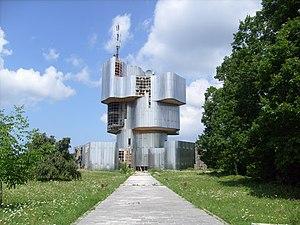
Gvozd est une municipalité située dans le comitat de Sisak-Moslavina, en Croatie. Le siège de la municipalité est situé à Vrginmost. Au recensement de 2011, la municipalité comptait 2 970 habitants, dont 66,53 % de Serbes et 32,02 % de Croates ; la localité la plus peuplée, Vrginmost, comptait 1 095 habitants.
Cet article recense les monuments à la Seconde Guerre mondiale en Croatie.
Serbes de Croatie est une expression désignant les Serbes, une minorité nationale historique, qui vivent en Croatie. Le plus éminent des Serbes de Croatie est Nikola Tesla, un inventeur, ingénieur et scientifique, et l'un des inventeurs les plus prolifiques.